Battle of Gotthard Pass

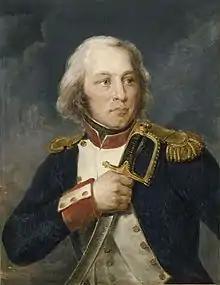
Claude Lecourbe

Massena ordered Lecourbe to advance east on 25 September as part of a general offensive against the Allies. Suvorov was about to assault Lecourbe from the south, catching his opponent off-balance. As early as 5 September, rumors reached the French that Suvorov was coming north with 25,000 troops, but Lecourbe discounted the stories. His patrols detected Strauch's Austrians in the Ticino valley and from 20 September there were even reports of Russian soldiers nearby. Lecourbe put Gudin's brigade on alert, but did not budge from his headquarters in Altdorf. In previous campaigns, Lecourbe proved himself a capable general in mountain fighting, but this time he found himself poorly prepared for Suvorov's impending attack.